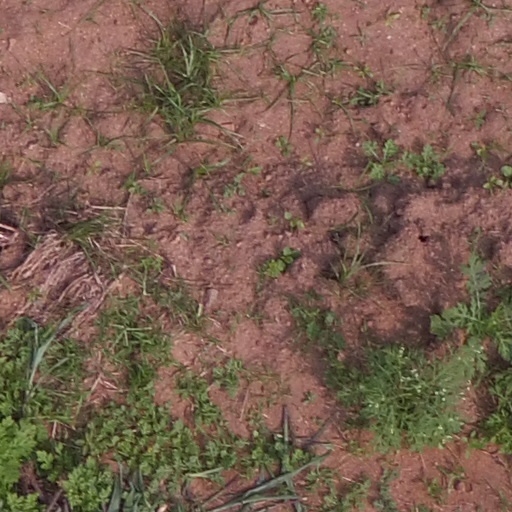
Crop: maize; corn